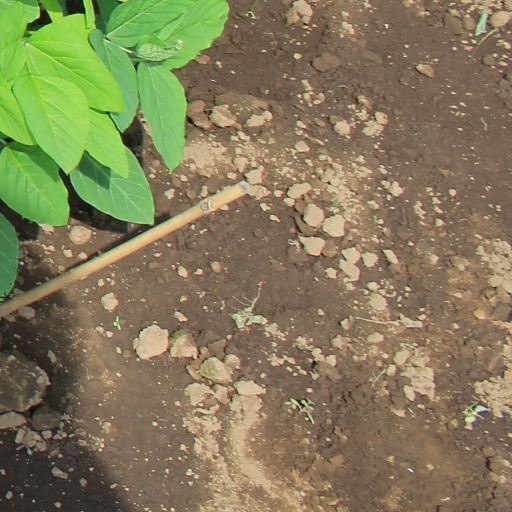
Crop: soybean